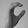
ASL letter: C